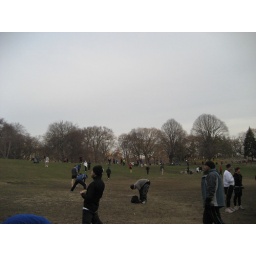
Early morning, bare trees and enthusiastic runners in Central Park